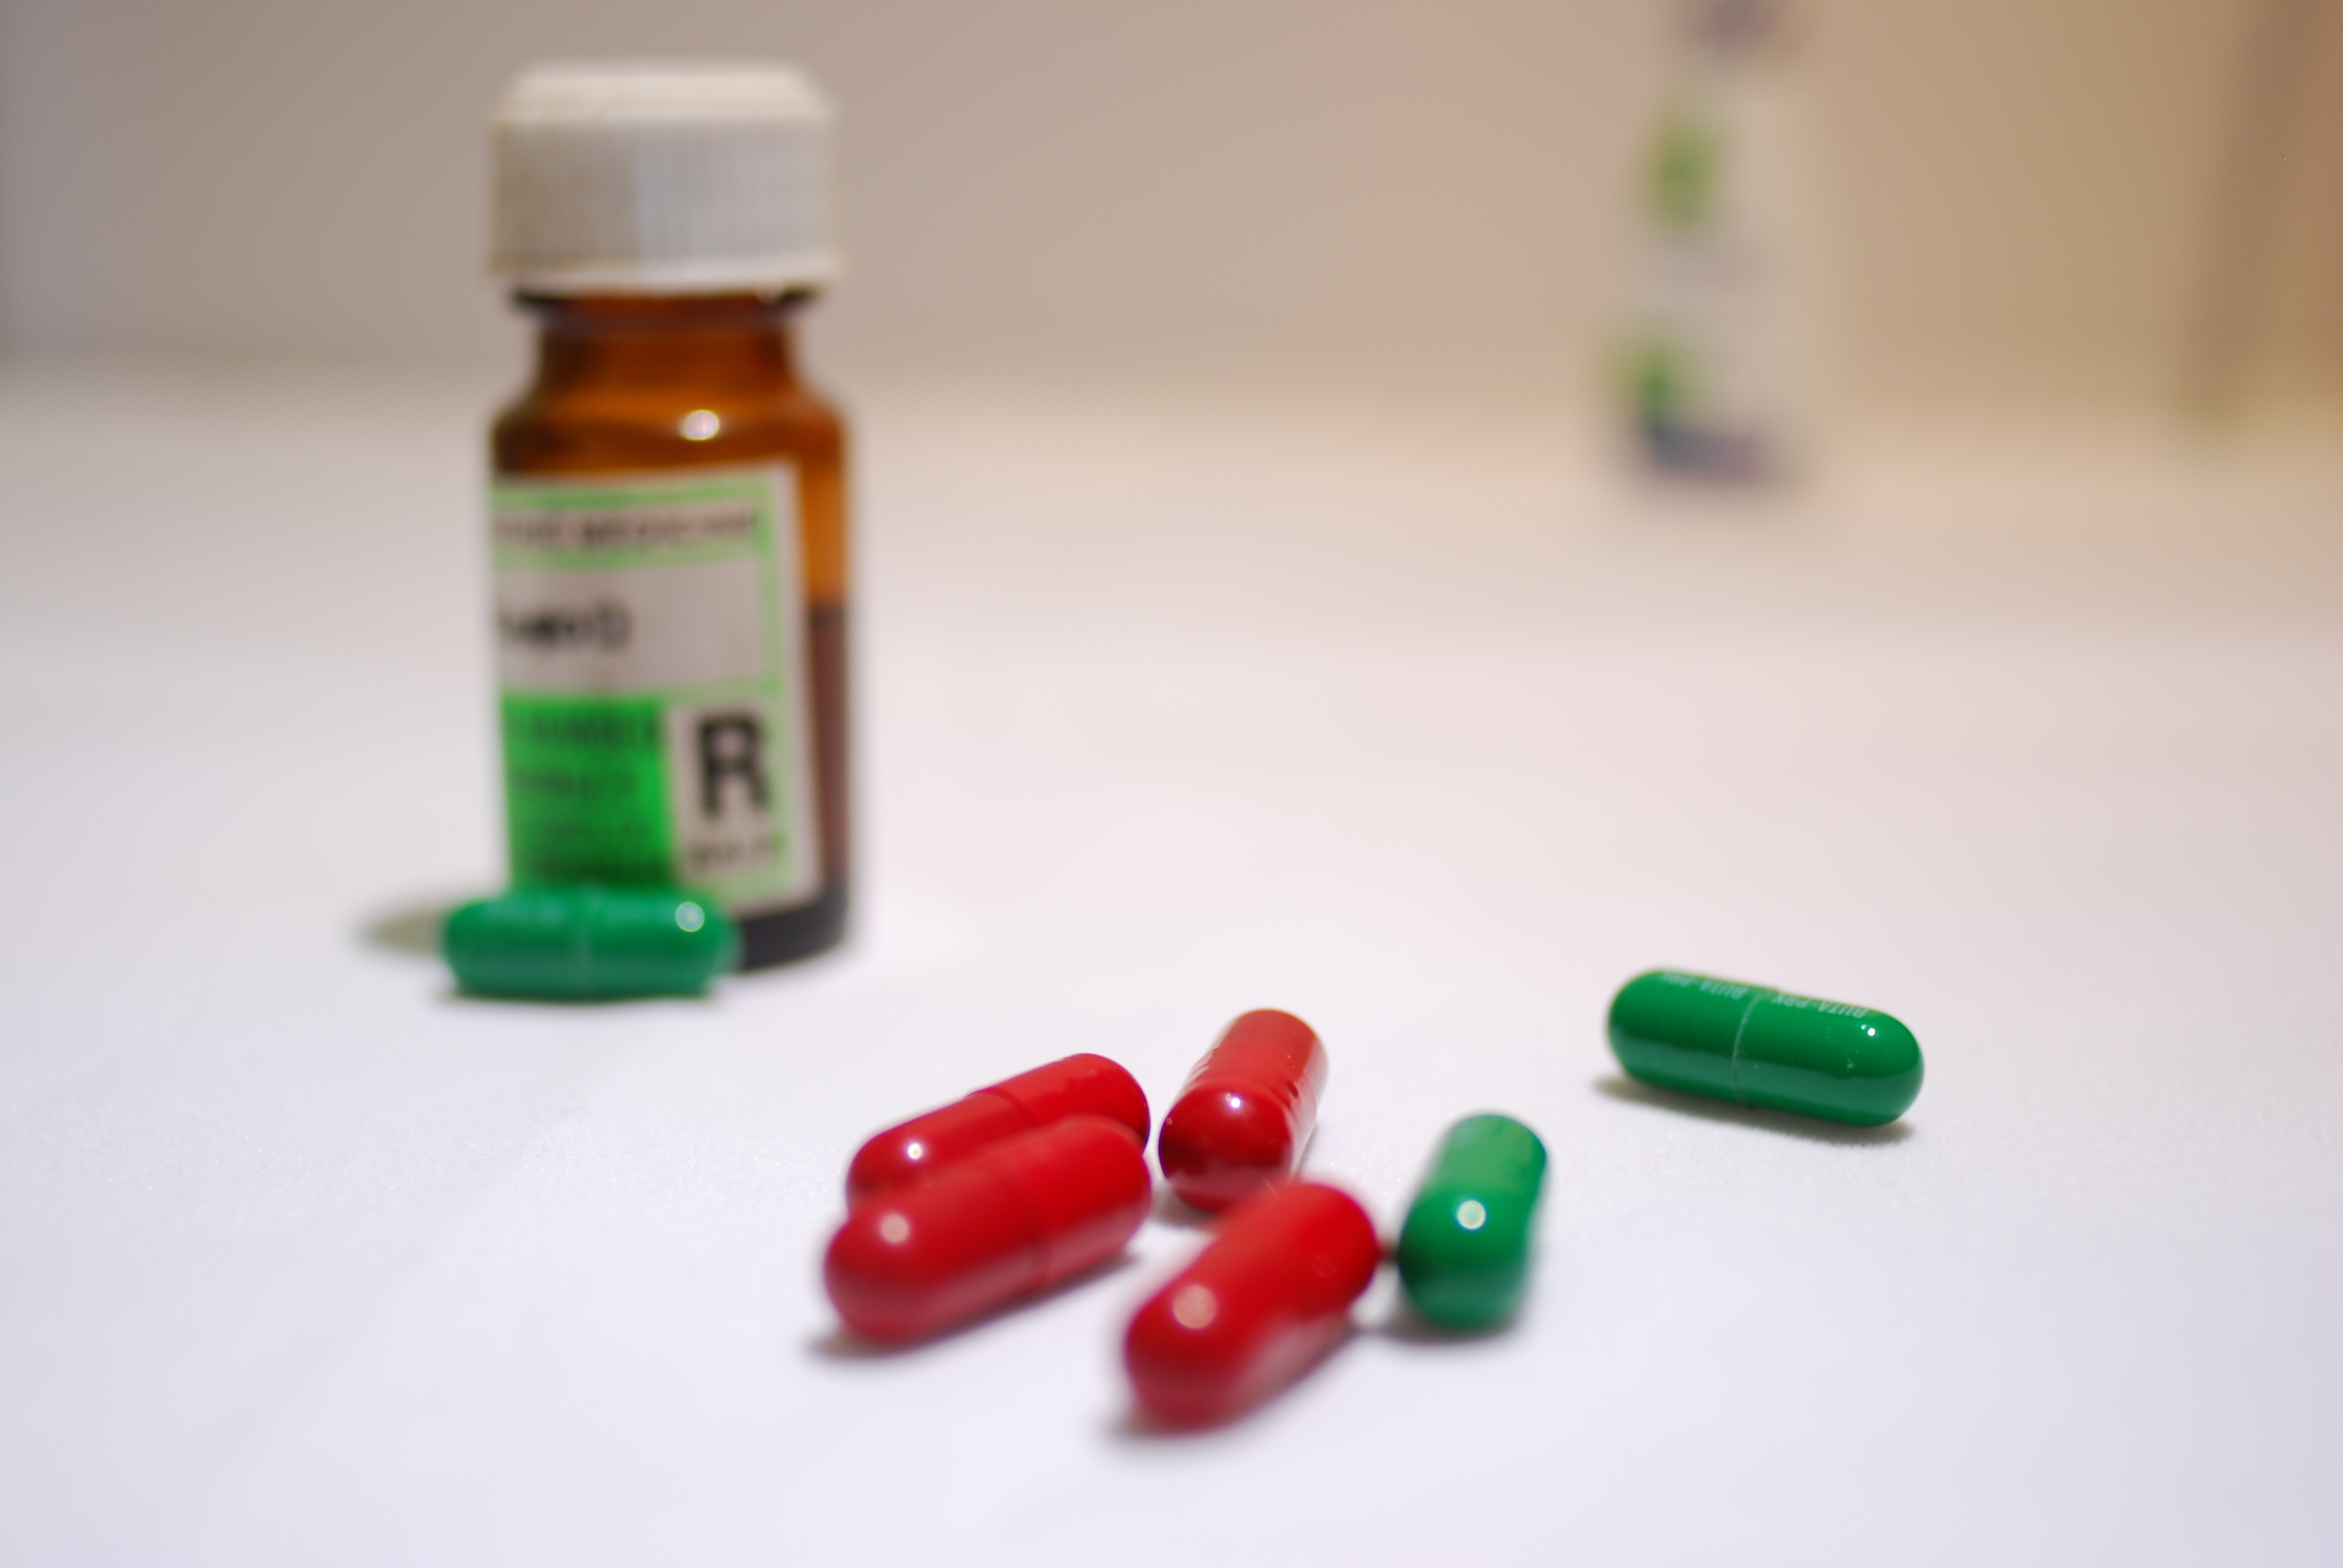
green, care, medicine, health, product, vitamin, science, nutrition, pharmacy, drug, prescription, tablets, medical, illness, antibiotic, medication, wellness, healthcare, medicinal, capsules, supplement, pill, pharmaceutical, medicines, pharmaceutical drug